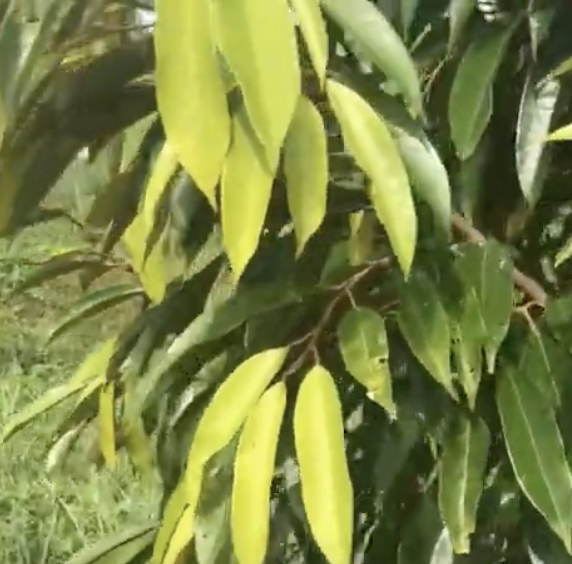
Label: yellow_leaf